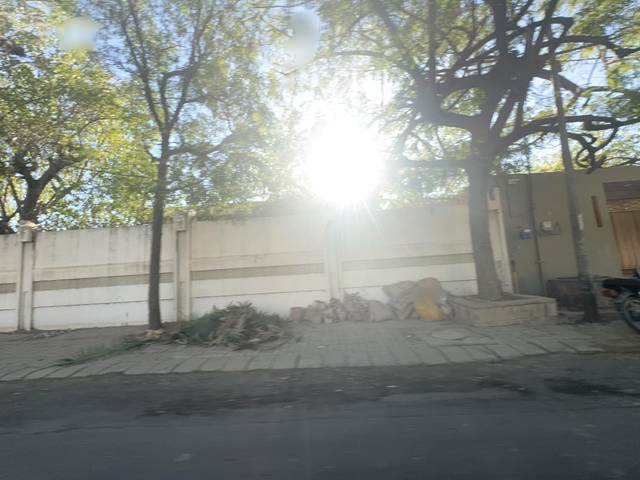
Region: Pakistan
Coordinates: 24.816, 67.054